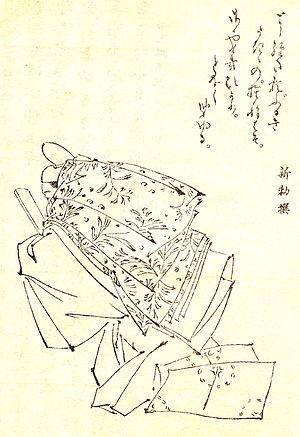
Fujiwara no Yoshimi est un noble japonais du début de l'époque de Heian. Il est le cinquième fils du sadaijin Fujiwara no Fuyutsugu des Fujiwara Hokke et l'oncle de l'empereur Montoku. Il atteint le rang de cour 正二位 et la position d'udaijin, et reçoit à titre posthume le rang de 正一位. Il est aussi connu sous le nom Nishisanjō-Daijin.